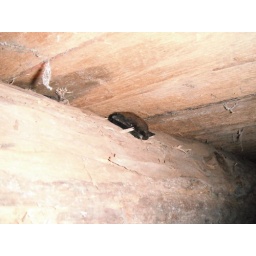
Hibernating bat in the basement below wall separating kitchen and dining room. Middle of the house.